Royal Guards of Hawaii

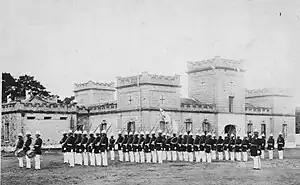
The Royal Guards at Iolani Barracks.

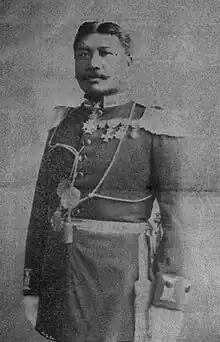
Robert Hoapili Baker, Lieutenant of the King’s Guard.

The Royal Guard of the Hawaii National Guard is an Air National Guard ceremonial unit which is uniformed in a manner similar to the royal bodyguard of the Kingdom of Hawaii of the late 19th century.